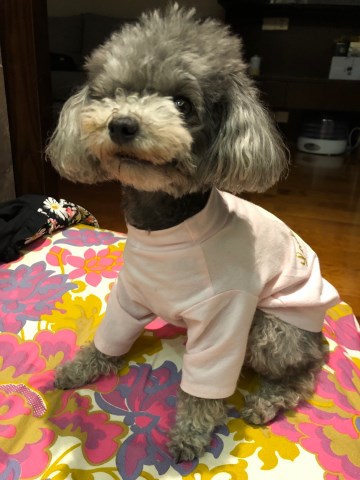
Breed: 7449-n000128-teddy